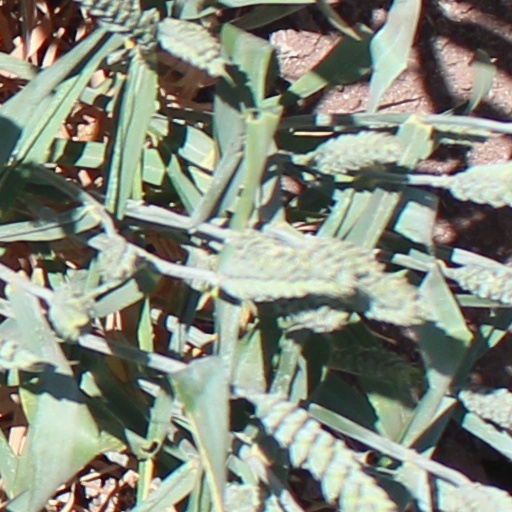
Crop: wheat